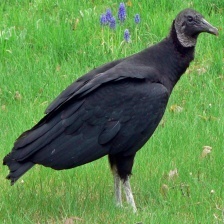
Species: BLACK VULTURE
Scientific name: CORAGYPS ATRATUS
ImageNet parent category: vulture